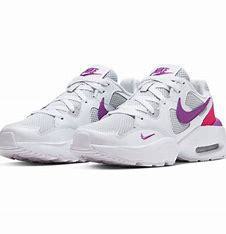
Brand: Nike
Model: Air Max Fusion